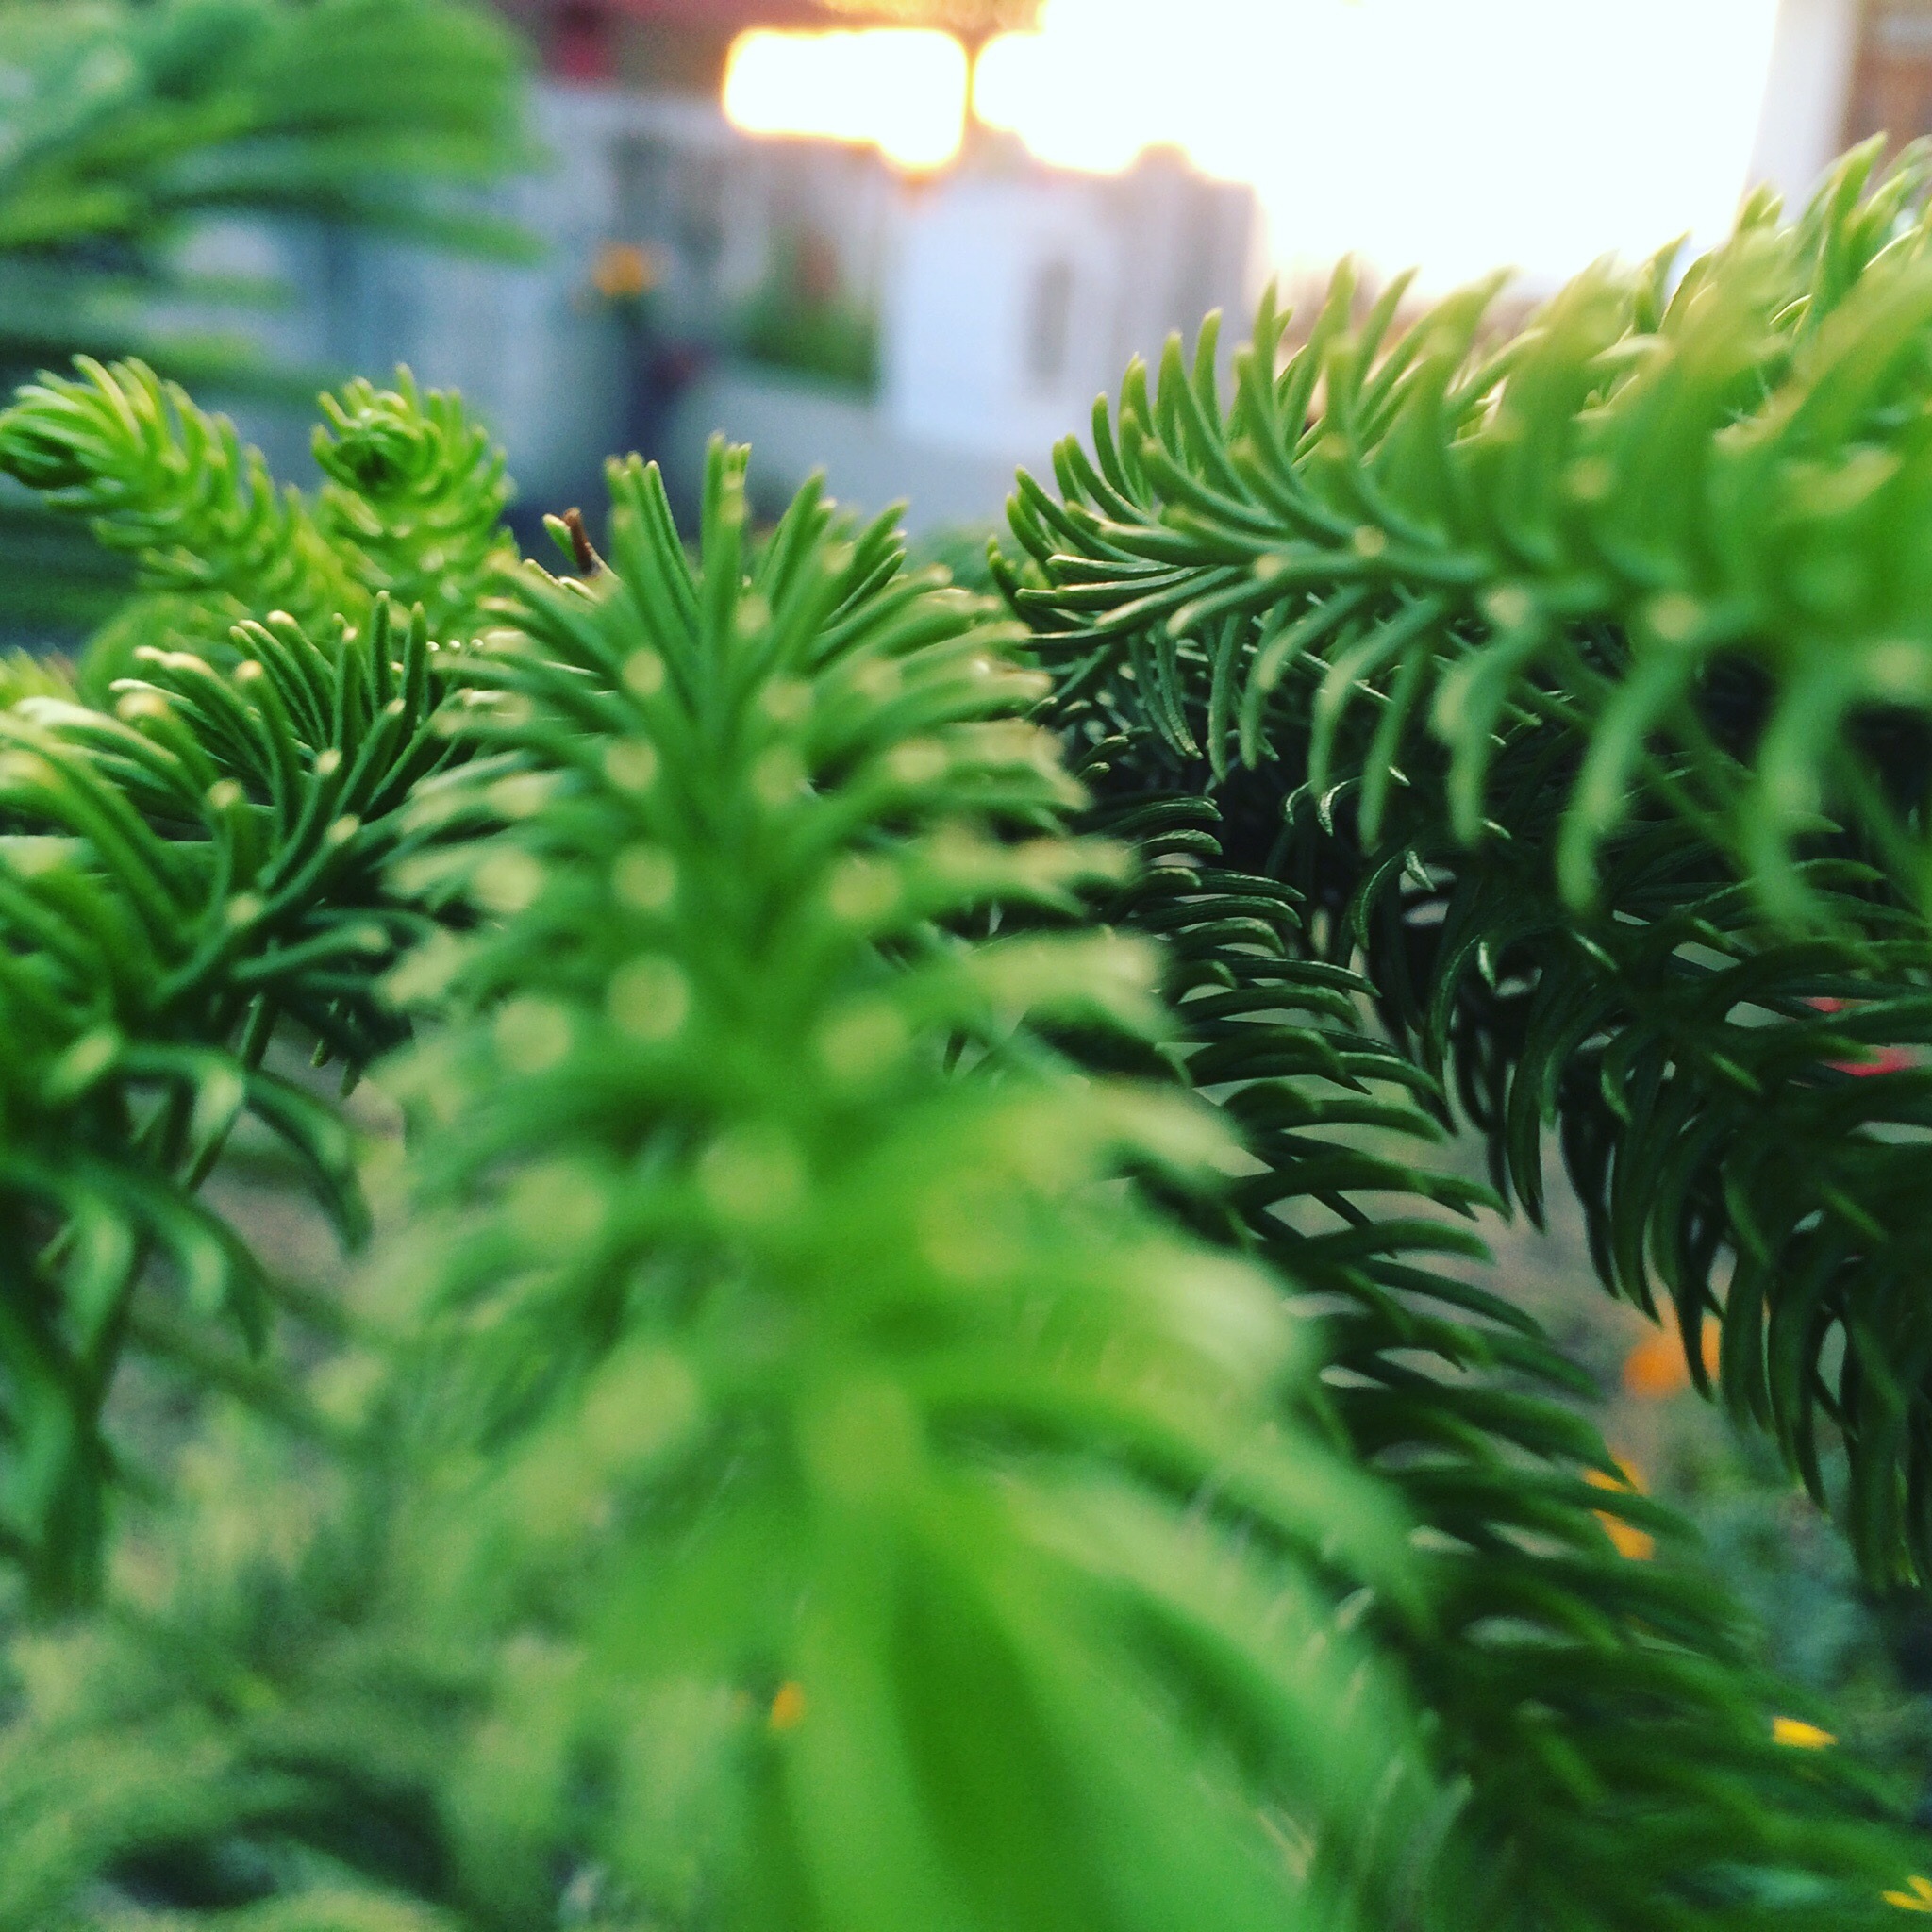
tree, branch, plant, leaf, flower, green, evergreen, botany, fir, christmas tree, conifer, spruce, pine family, woody plant, land plant, arecales